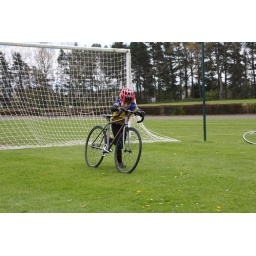
Impeccable full speed mount by DM (Youth C) in preparation for the cross season